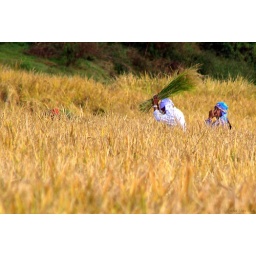
working in the golden field for some golden coins...